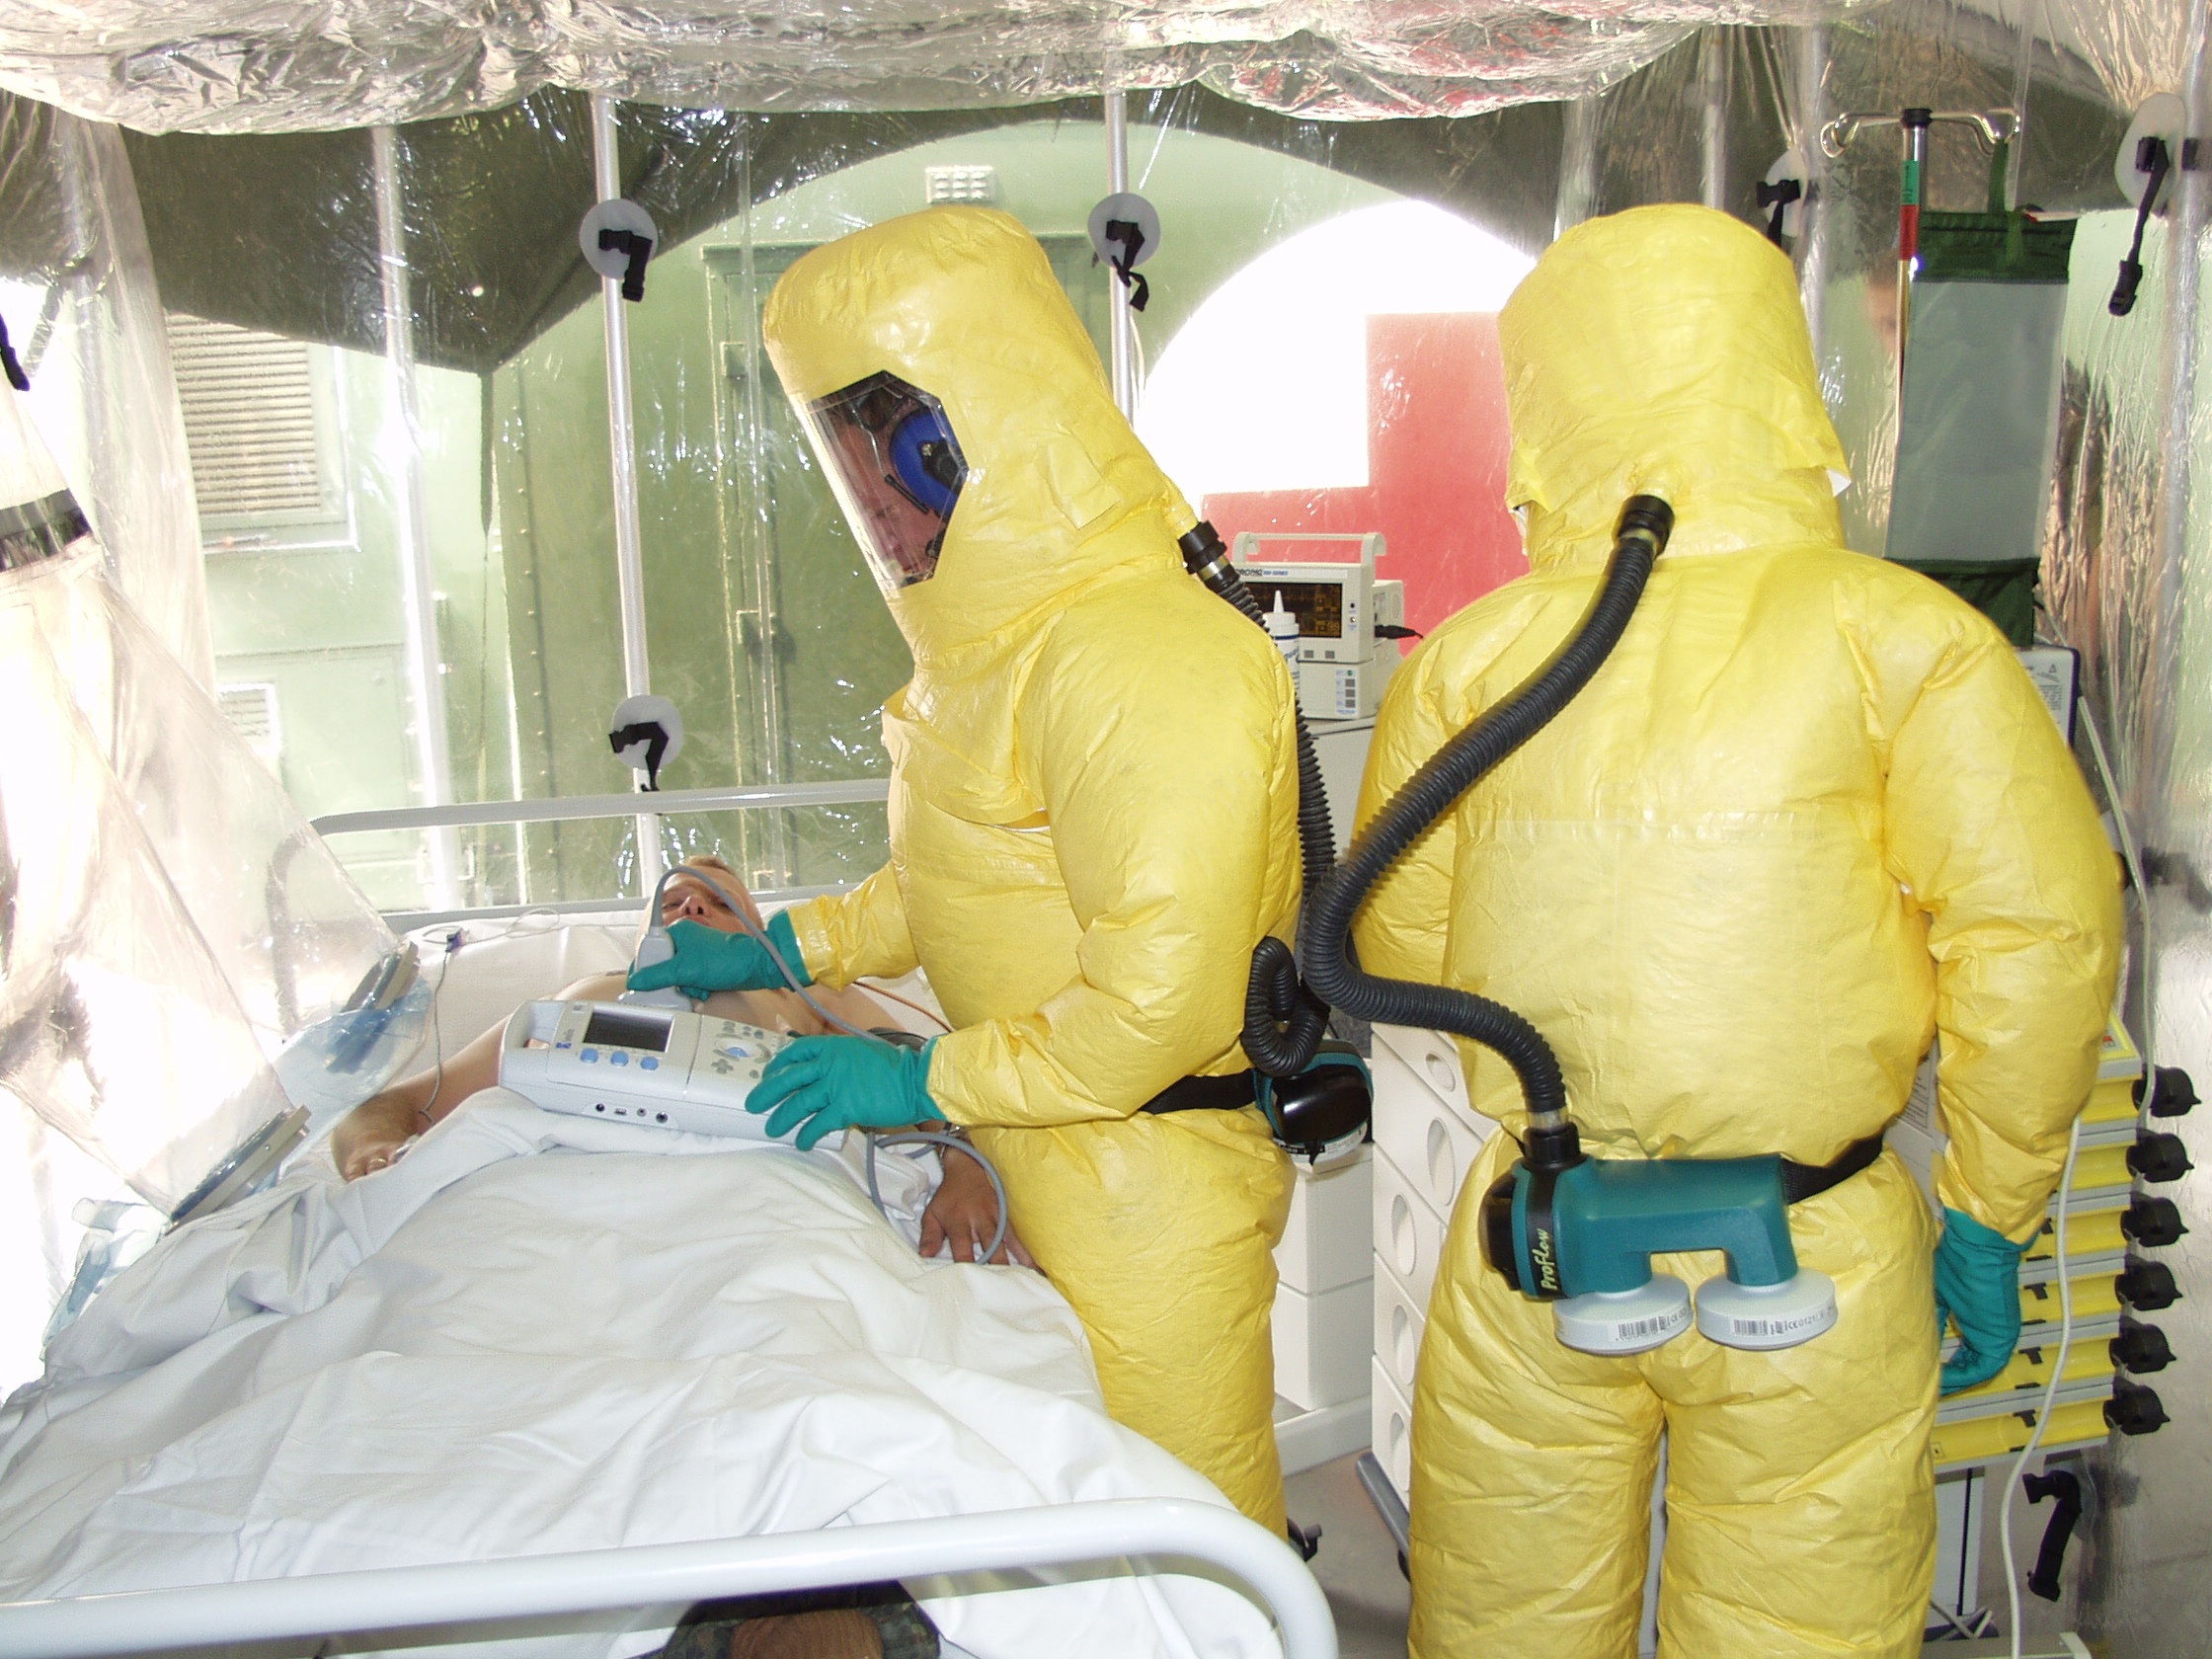
isolation, infection, virus, ebola, contagious, hazmat suit, pathogens